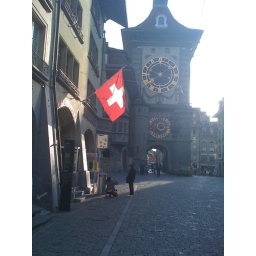
Famous clock tower in Berne